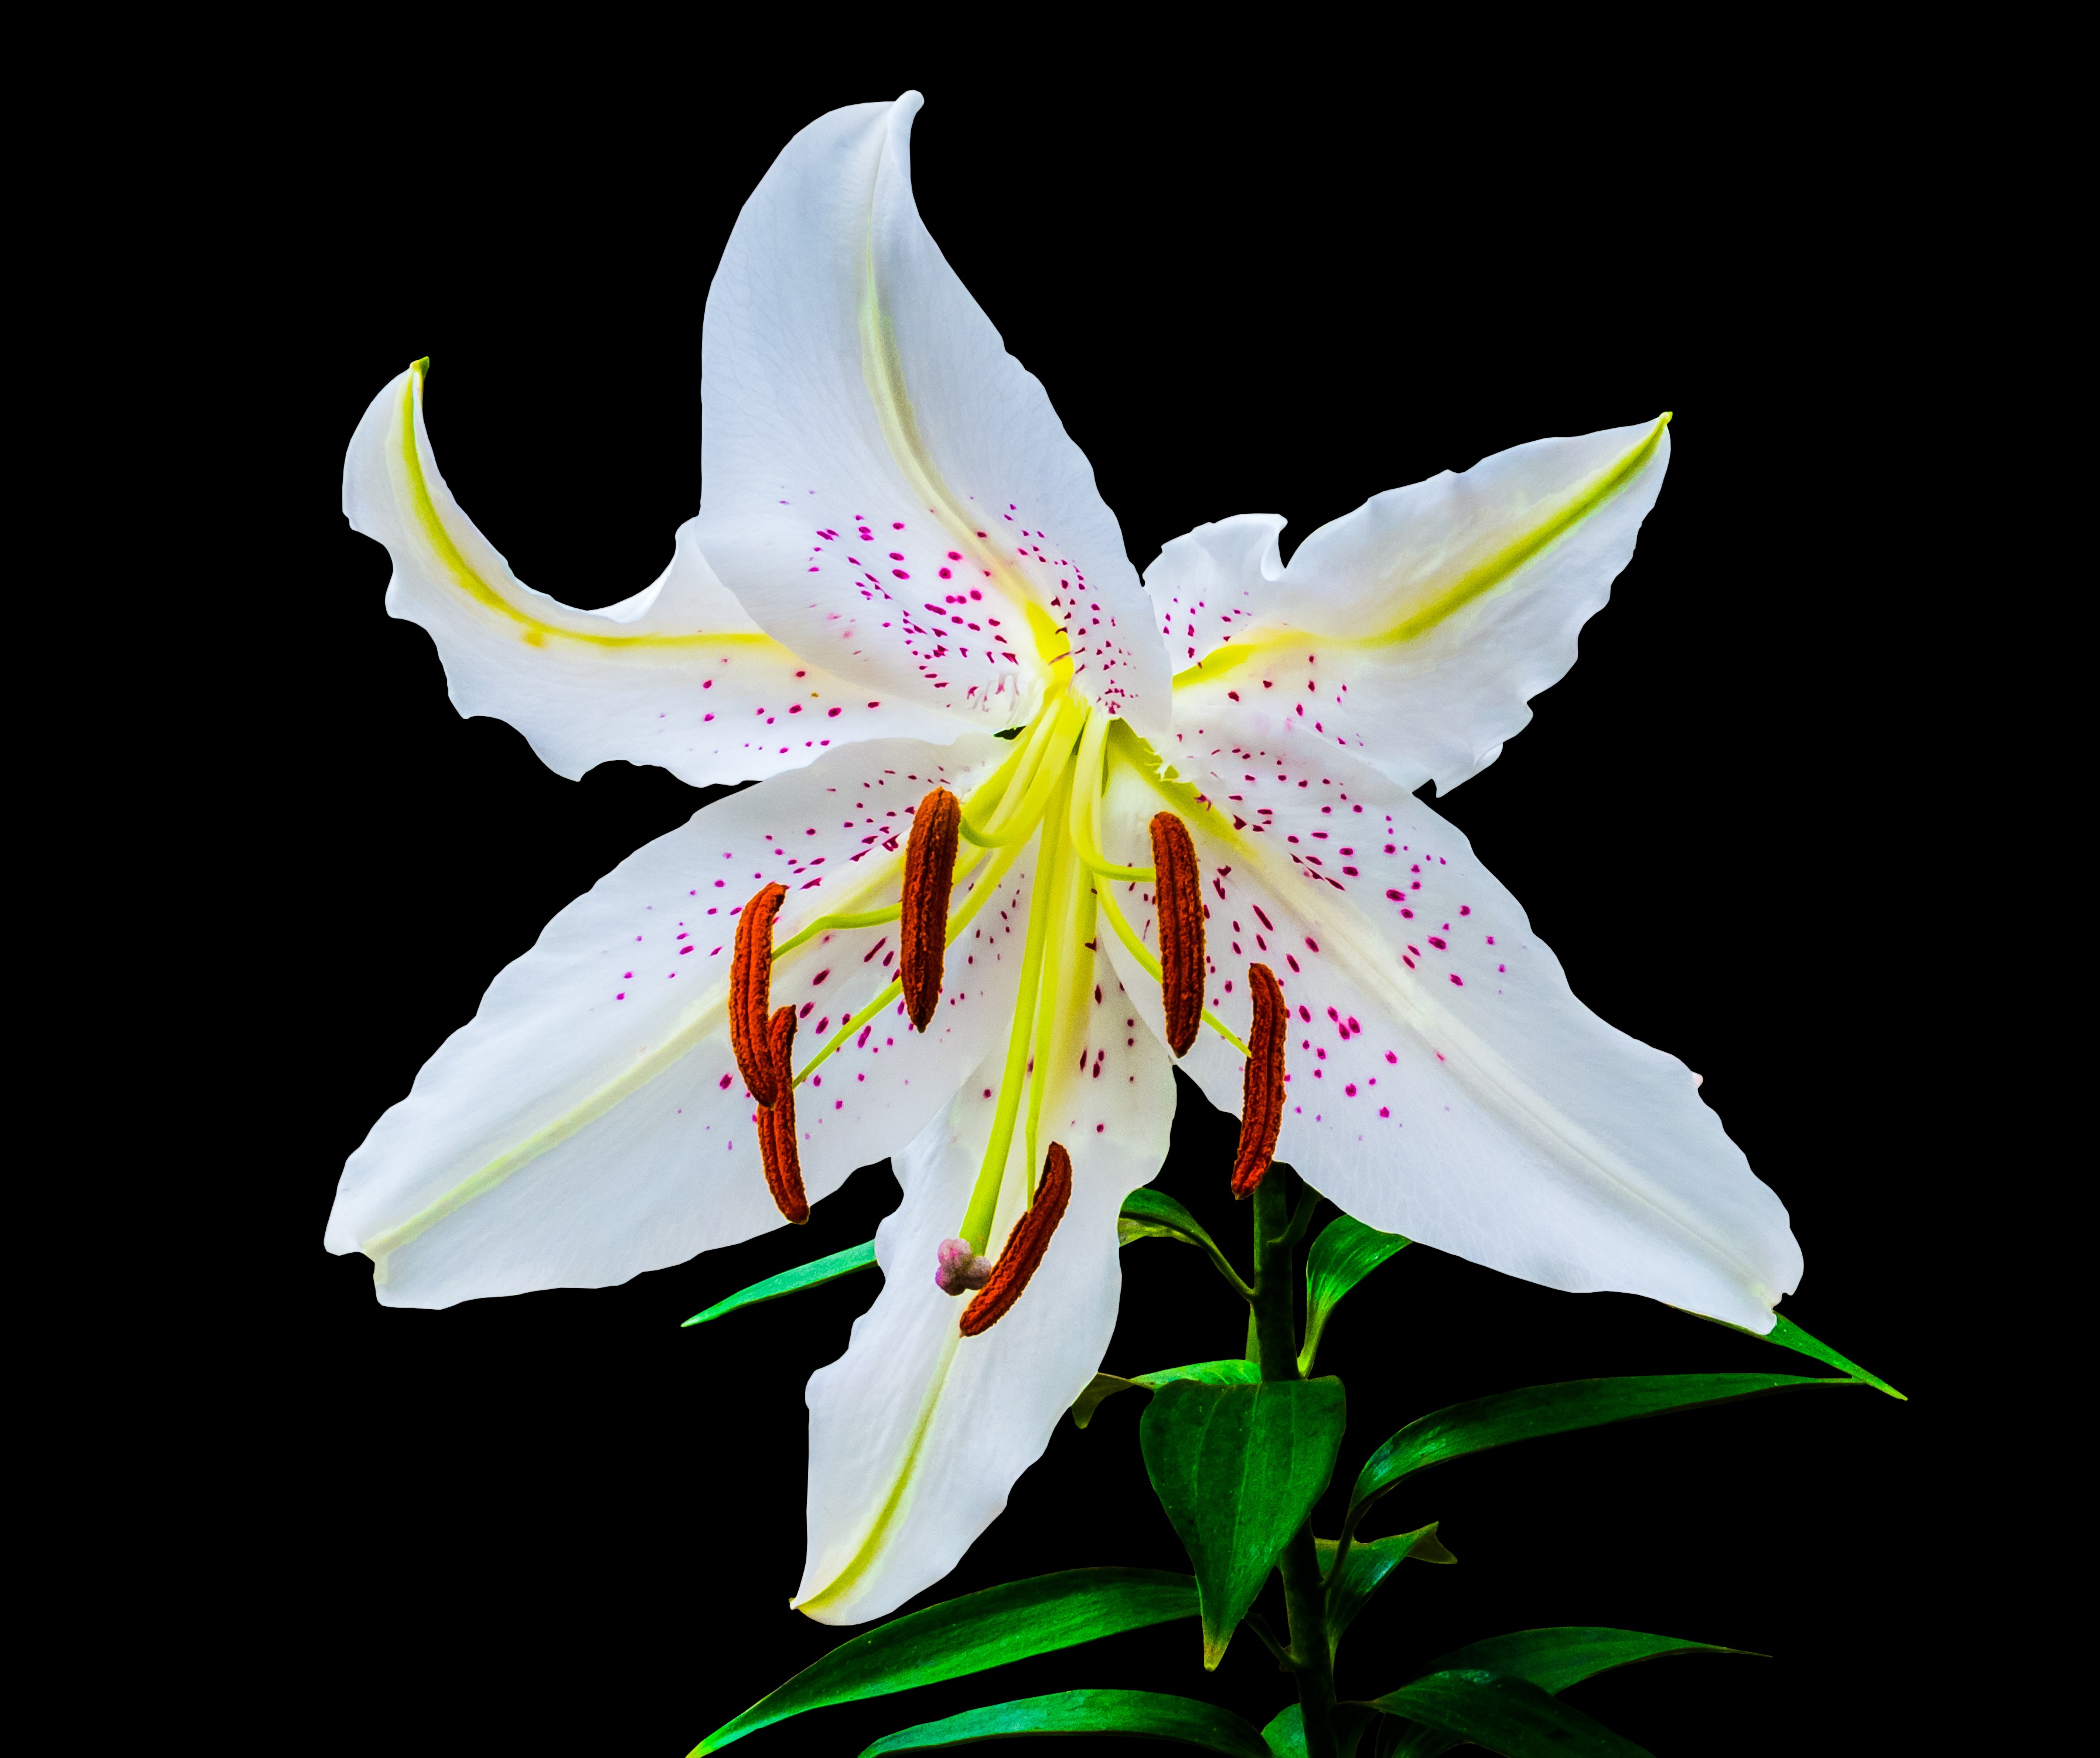
blossom, plant, white, flower, bloom, isolated, flora, lily, blossomed, flowering plant, cattleya, purple dots, land plant